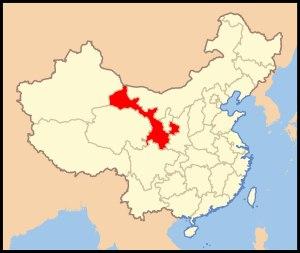
La structure administrative du Gansu, province de la République populaire de Chine, est constituée des trois niveaux suivants :